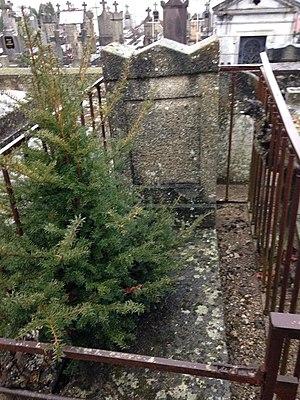
Sépulture de Morard de Galles, cimetière municipal de Guéret
Justin-Bonaventure Morard de Galles, issu d'une famille noble du Dauphiné, né à Goncelin le 30 mars 1741 et mort à Guéret le 23 juillet 1809, est un amiral français.